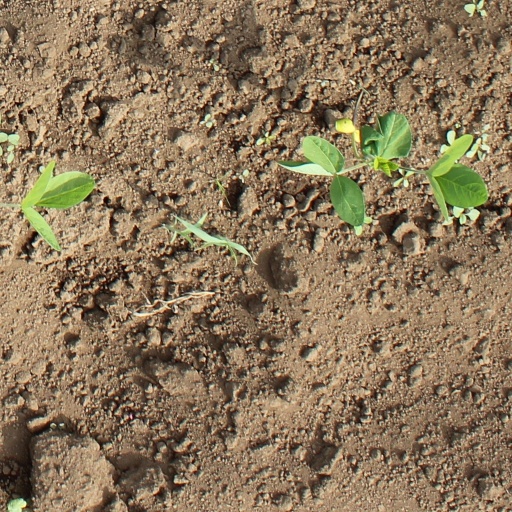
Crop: soybean